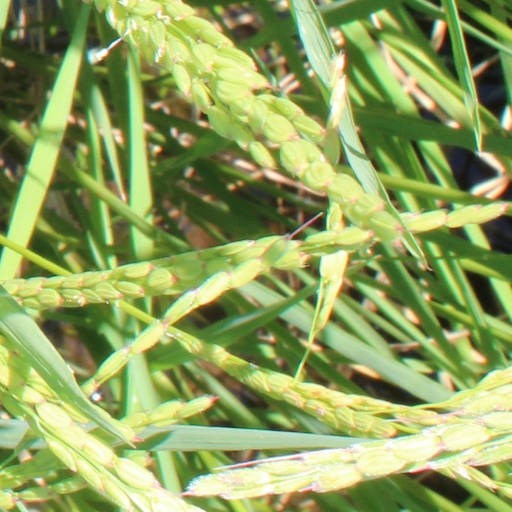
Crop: rice